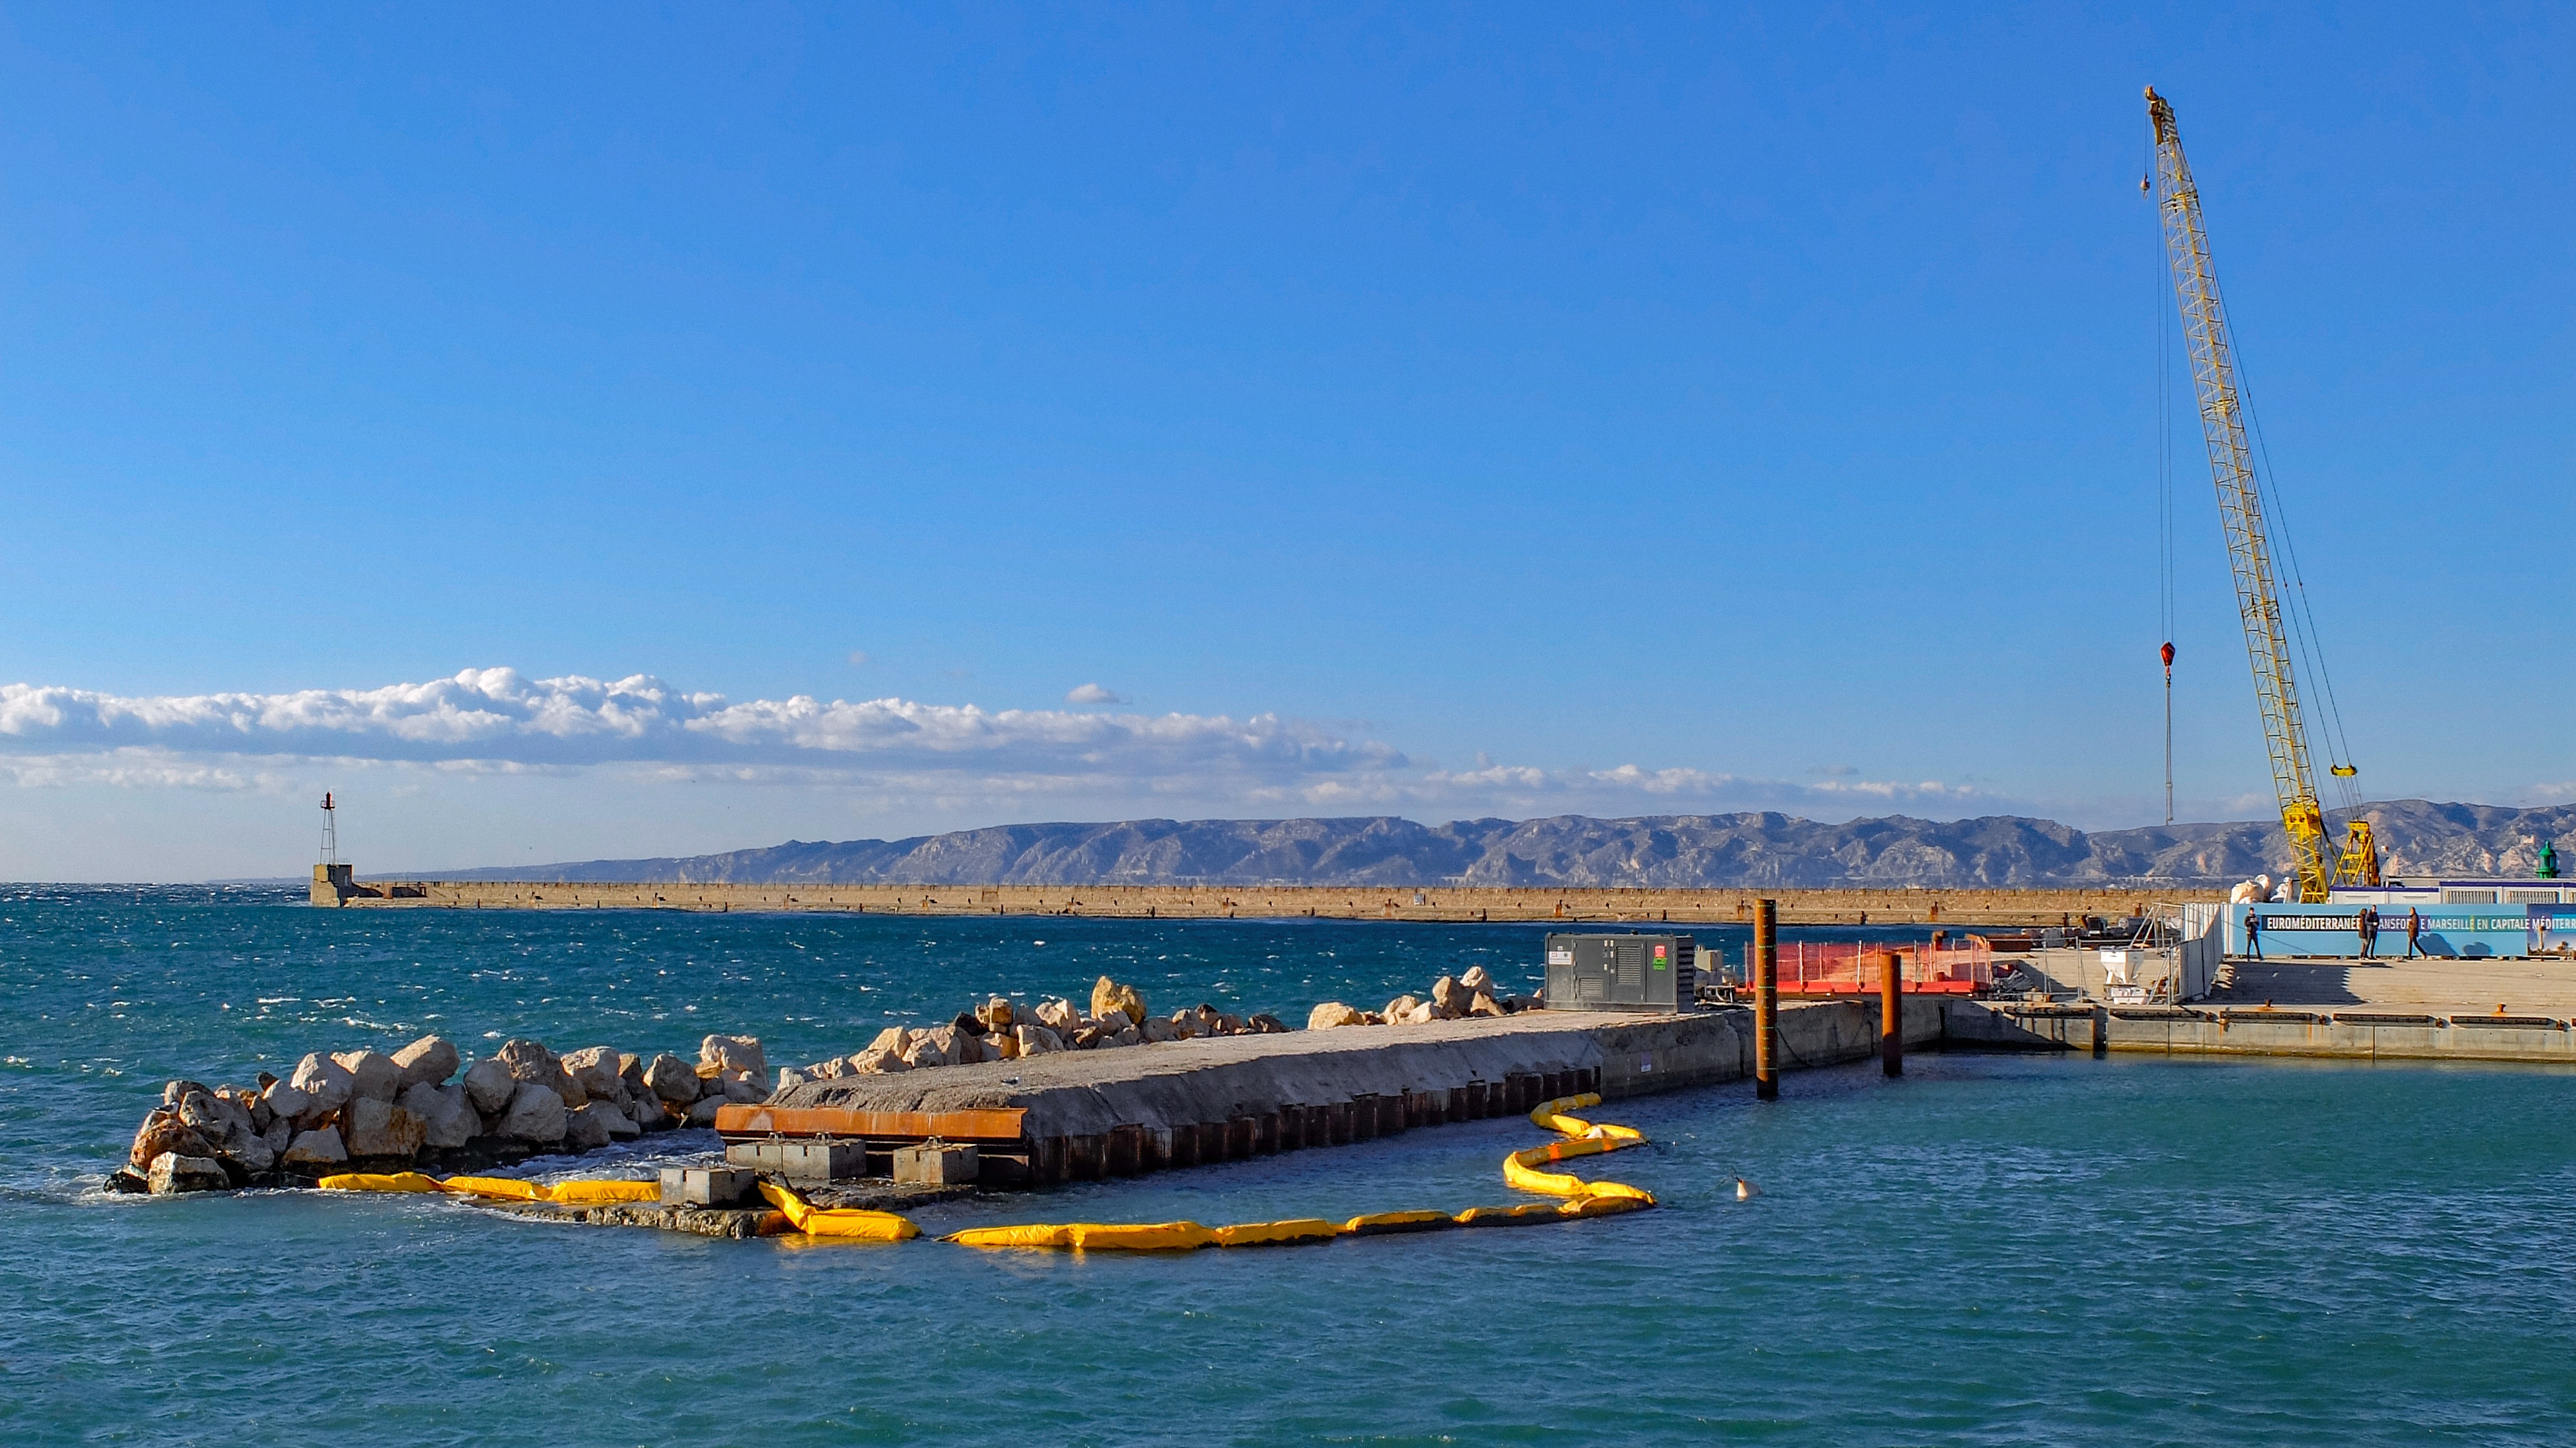
sea, coast, ocean, dock, sky, boat, ship, france, bay, harbor, port, waterway, ferry, channel, hoist, marseille, watercraft, breakwater, sea wall, coastal and oceanic landforms, water transportation